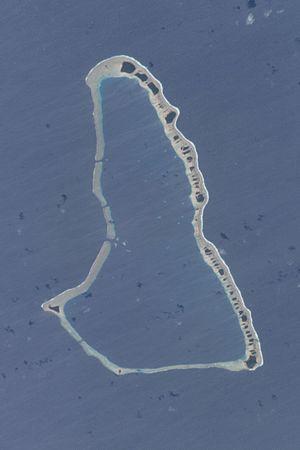
Ailuk est un atoll de la chaîne de Ratak, possédant 55 îles situé dans l'Océan Pacifique aux coordonnées 10°19′N 169°00′E et qui compte une population de 339 habitants en 2011. Il fut également appelé Île Krusenstern, bien que ce nom fut aussi utilisé pour désigner la Petite Diomède ou Tikehau. Sa superficie émergée est de 5,4km² mais elle entoure un lagon de 140km². Les principales îles sont Ajelep, Aliej, Ailuk, Alkilwe, Barorkan, Biken, Enejabrok, Enejelar, Kapen et Marib. Sur la côte ouest de l'atoll se trouvent les trois principales voies d'accès au lagon, nommées Canal d'Erappu, Canal de Marok et Canal d'Eneneman. L'atoll appartient aujourd'hui aux îles Marshall.